Dress code

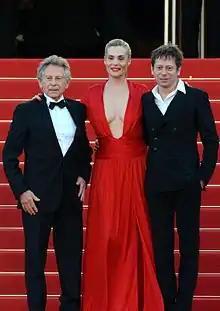
Cannes Film Festival has a dress code that requires men to wear tuxedos and women to wear gowns and high-heeled shoes.

A dress code is a set of rules, often written, with regard to what clothing groups of people must wear. Dress codes are created out of social perceptions and norms, and vary based on purpose, circumstances, and occasions. Different societies and cultures are likely to have different dress codes, Western dress codes being a prominent example.